The Lost Leonardo

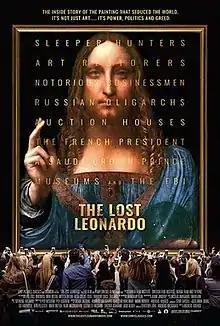
Theatrical release poster

The Lost Leonardo is an internationally co-produced documentary film directed by , released in 2021. It follows the discovery and successive sales of the painting the "Salvator Mundi", allegedly a work by Leonardo da Vinci, an artist for whom there are only a few attributed works in existence. The film chronicles the dramatic increases in the painting's value from its original purchase in 2005 for $1,175 to its auction in 2017 for $450 million, when it became the most expensive artwork ever sold. The use of high-end artwork for hiding wealth, as well as the conflicts created by large commissions and other economic incentives, are explored in the film. It includes interviews with leading art experts and art critics on issues regarding the provenance and authenticity of the work.